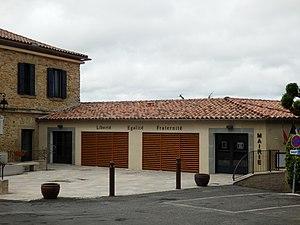
Roquetaillade-et-Conilhac est une commune française, située dans le département de l'Aude en région Occitanie.
Roquetaillade est une commune française, située dans le département de l'Aude en région Occitanie.